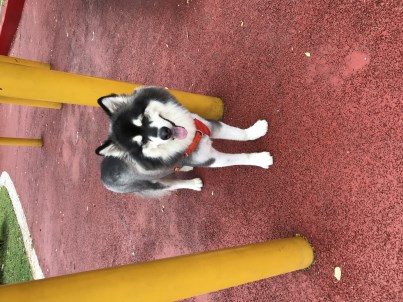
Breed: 1324-n000004-malamute